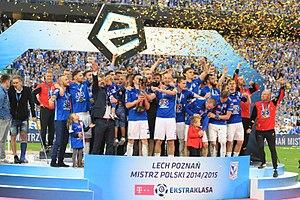
Le Lech Poznań est un club professionnel de football polonais basé à Poznań, dans la voïvodie de Grande-Pologne, et fondé le 19 mars 1922. Surnommé Kolejorz, le club a été lié pendant six décennies au Polskie Koleje Państwowe, entreprise nationale de chemins de fer.